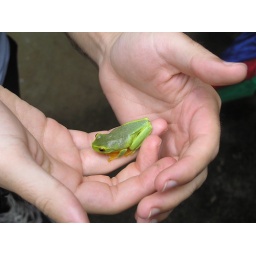
This cute little character was found on a fence when visiting a small zoo in Cairns Australia.